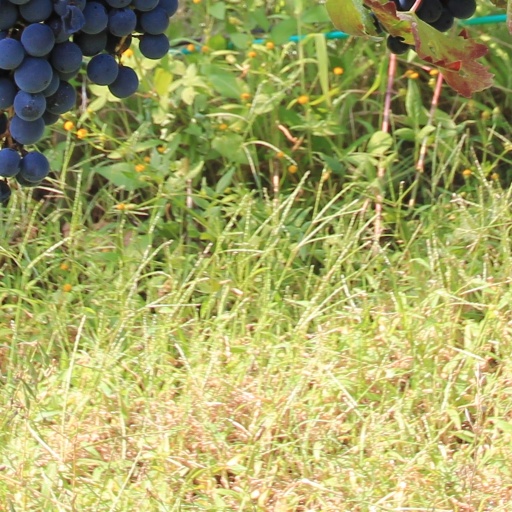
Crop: grape